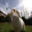
Label: rabbit